1986 Peach Bowl

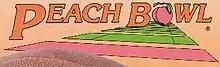
1986 Peach Bowl logo

The 1986 Peach Bowl was a post-season American college football bowl game at Fulton County Stadium in Atlanta, Georgia between the Virginia Tech Hokies and the North Carolina State Wolfpack from on December 31, 1986. The game was the final contest of the 1986 NCAA Division I-A football season for both teams, and ended in a 25–24 victory for Virginia Tech, the first bowl victory in school history.